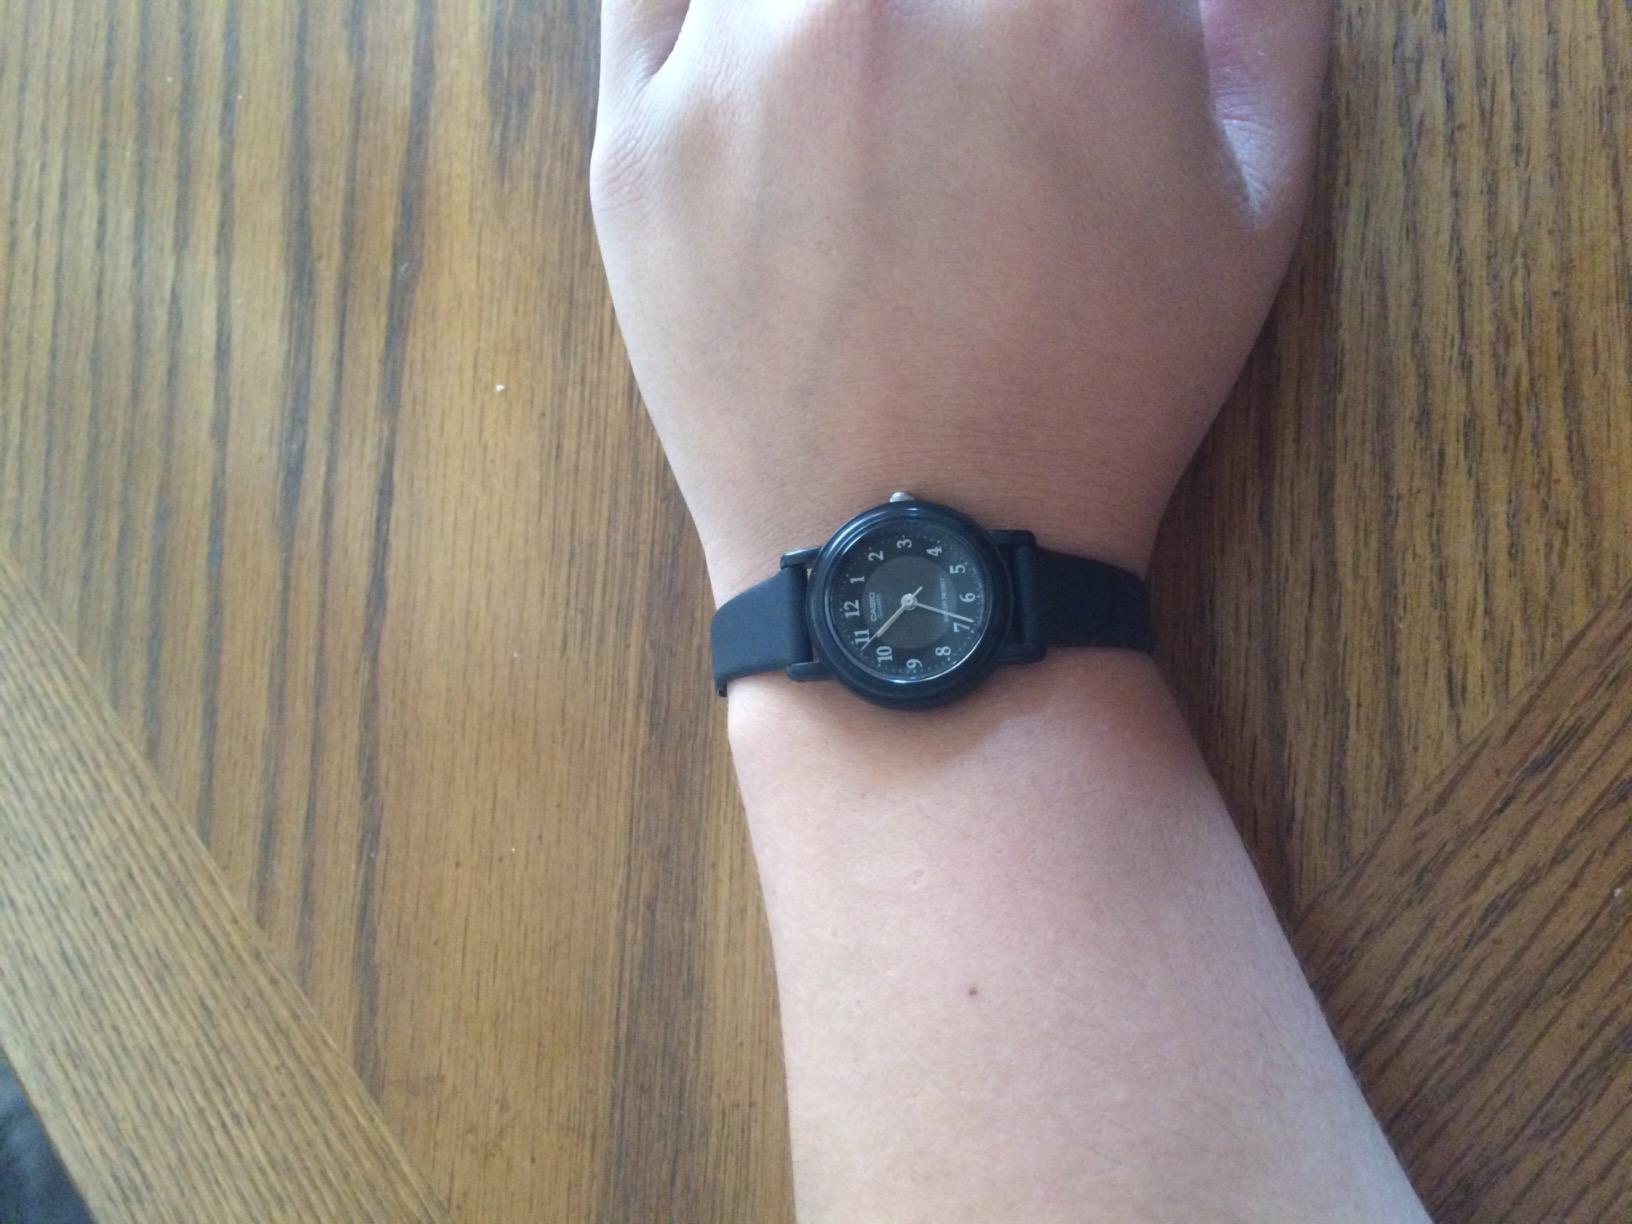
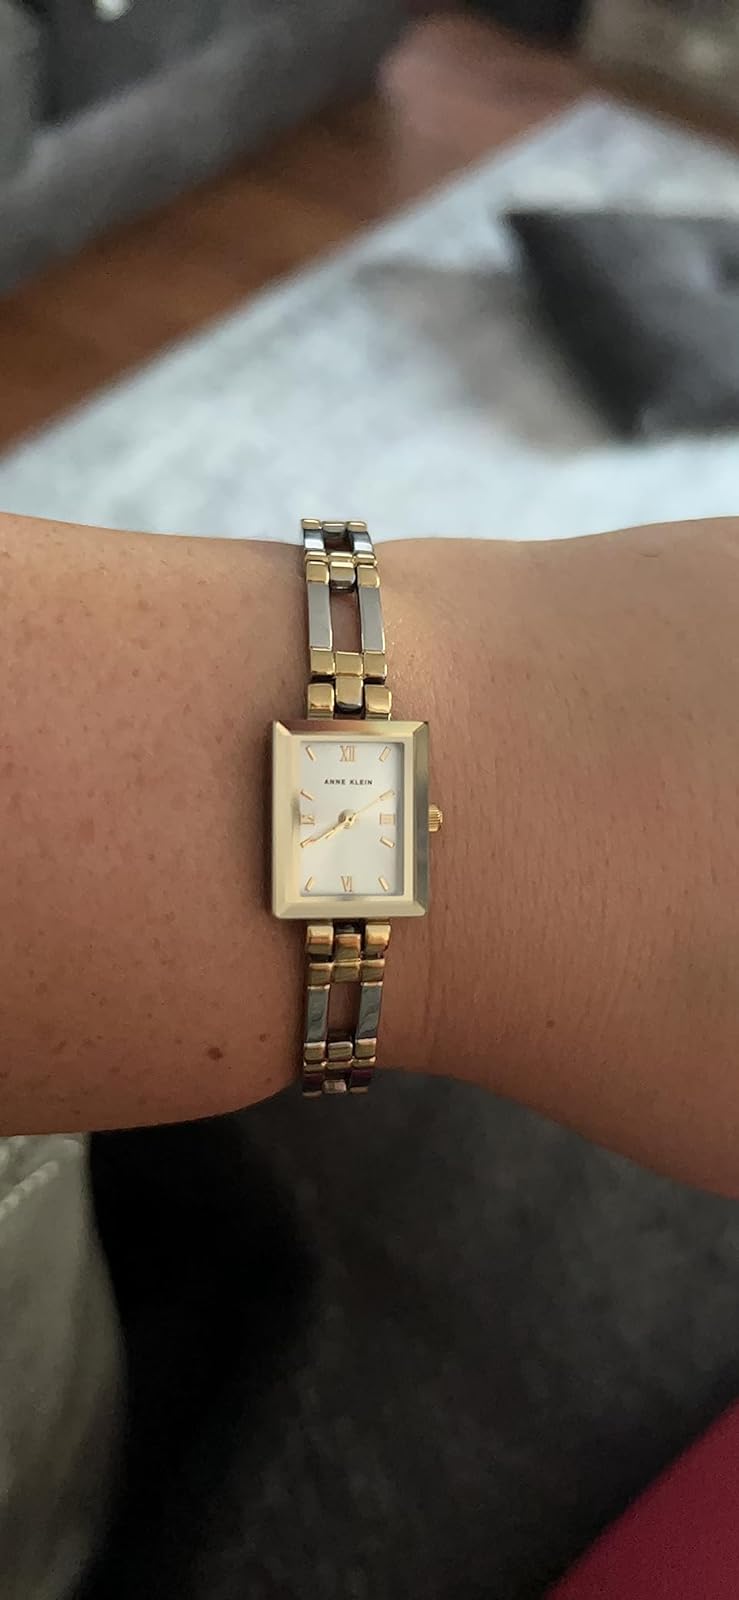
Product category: accessories_watch
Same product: no